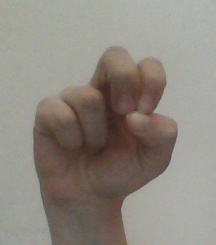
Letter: gaaf